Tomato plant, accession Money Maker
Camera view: horizontal (90 deg, fisheye); turntable rotation: 270 degrees
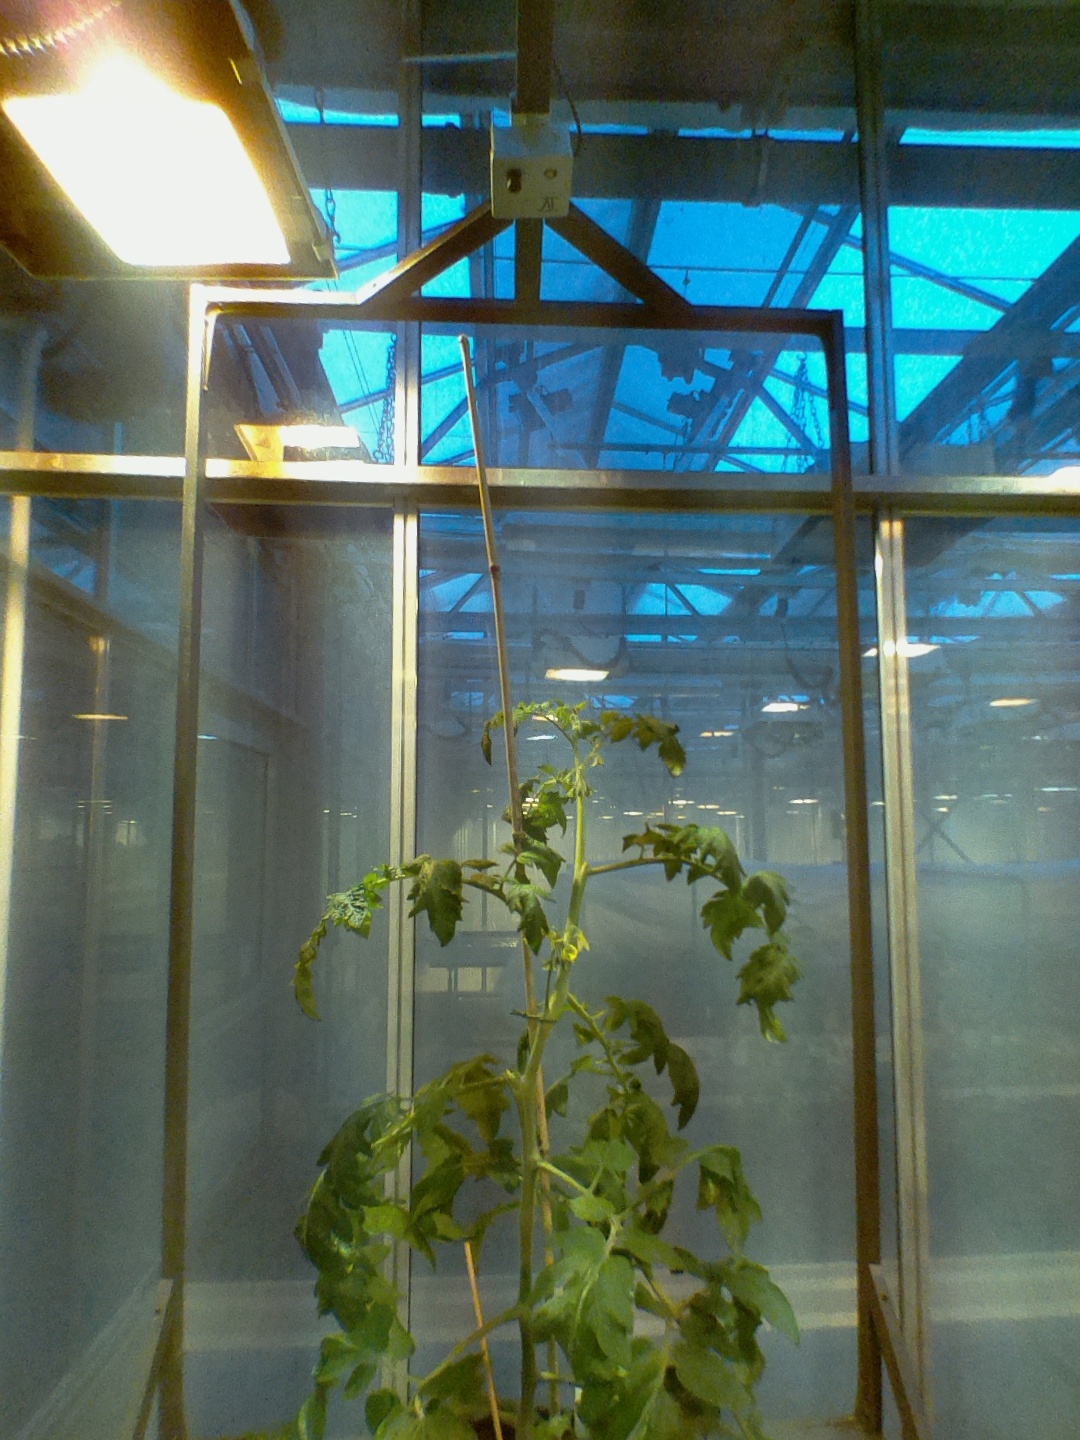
BBCH growth stage 65: Full flowering, 50%-60% of flowers open, first petals falling